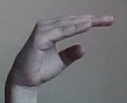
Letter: jeem